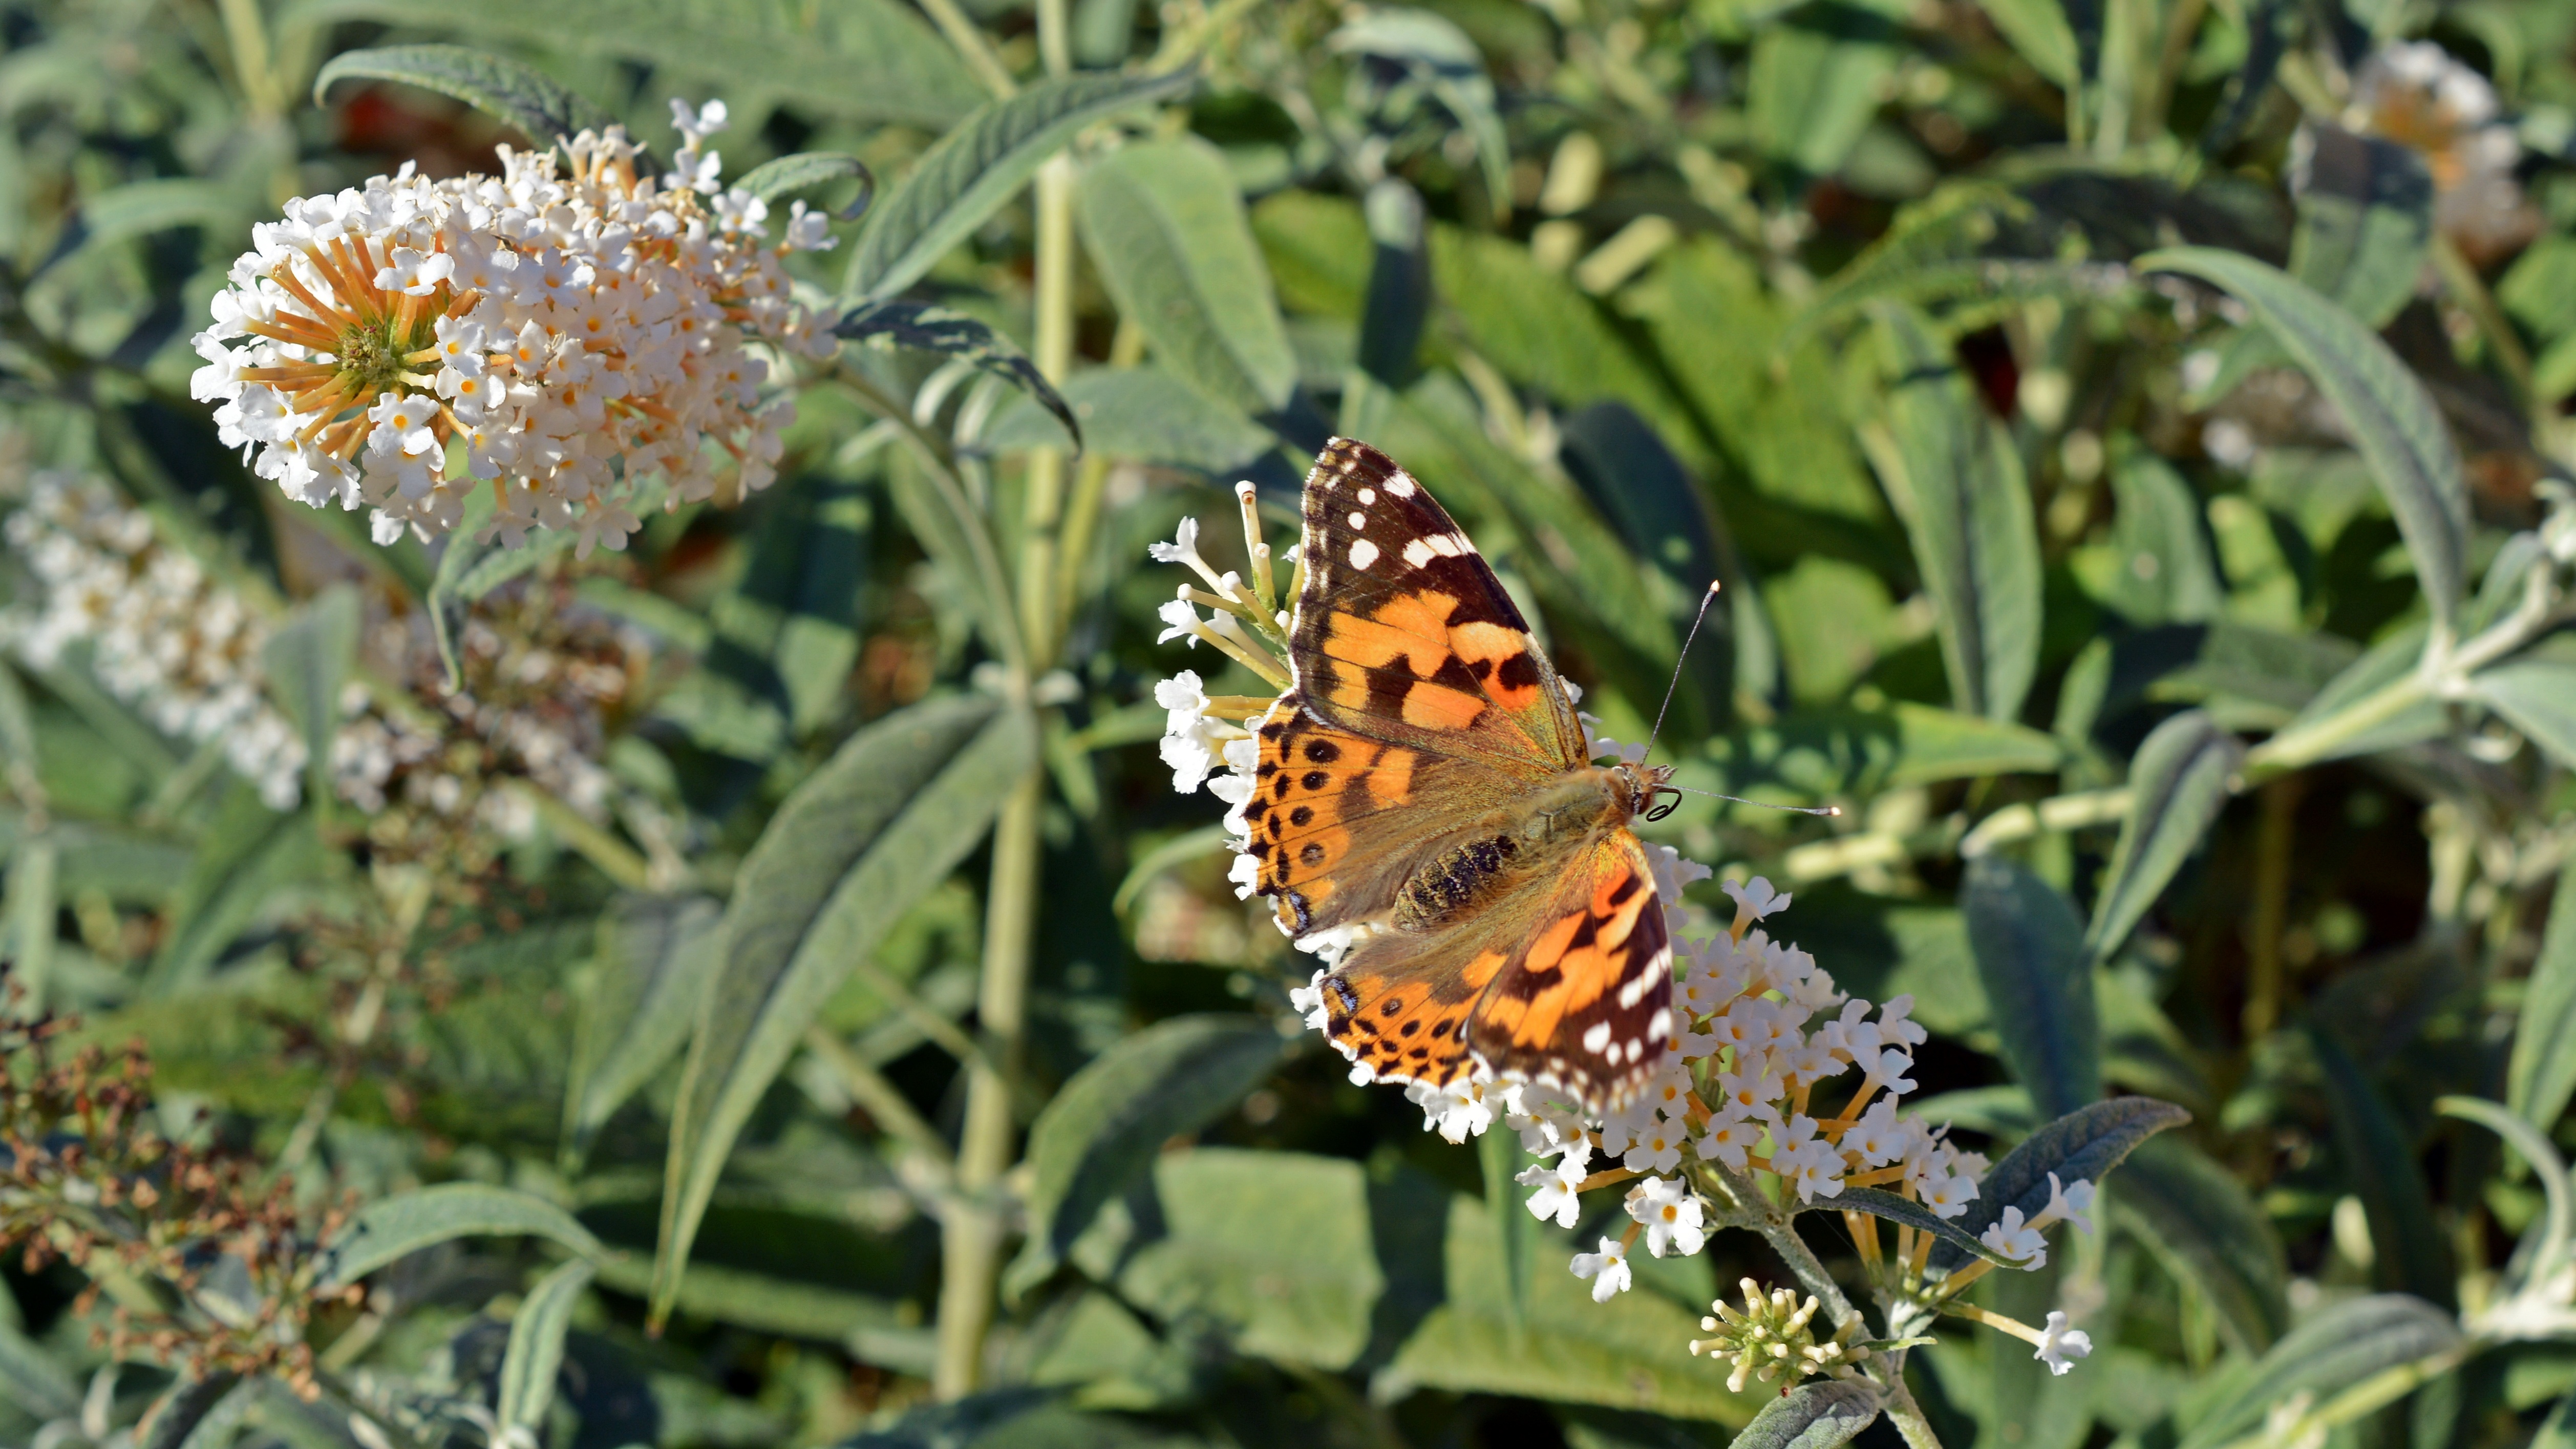
nature, blossom, wing, plant, flower, bloom, animal, wildlife, color, insect, botany, butterfly, flora, fauna, invertebrate, wildflower, monarch butterfly, hairy, nectar, flowering plant, pollinator, little fox, land plant, moths and butterflies